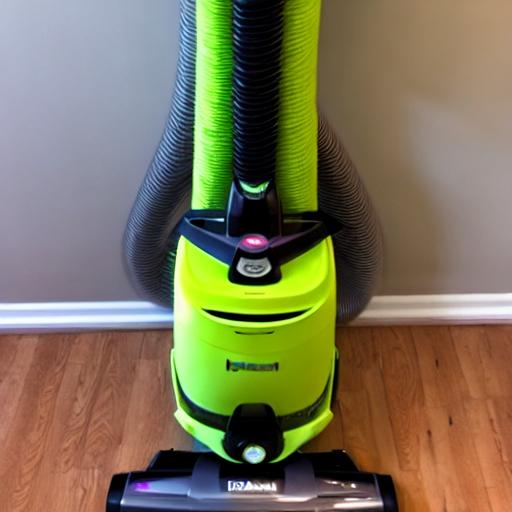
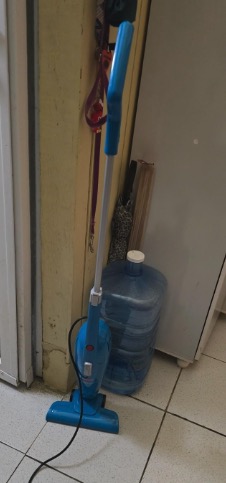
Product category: items_vacuum
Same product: no